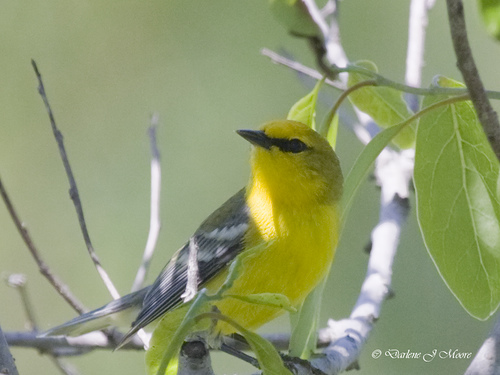
a yellow and black bird is sitting on a branch.
this small yellow bird has grey wings, and a very small black bill.
this small bird has a yellow belly and breast with a black superciliary and short pointy bill.
this bird is small with green and yellow feathers.
this bright yellow bird has a short black and pointed bill with olive green primaries and gray secondaries.
a yellow bird with a short pointed black beak standing on a branch.
this bird has a yellow body and black and white striped wings his body looks to small for his head
this small colorful bird has a bright yellow breast, belly, crown, and throat with a black pointy bill.
this bird has wings that are grey and has a yellow belly
this bird has short black pointed bill, with a yellow breast.
Species: Blue Winged Warbler